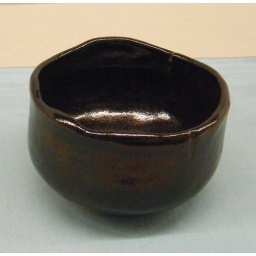
black raku tea bowl made by Fumai-ko